Birongo

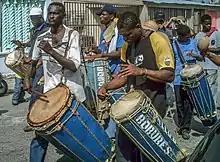
Chimbangueles are types of drums used to invoke and celebrate Saint Benedict, who is syncretized with the Vodun deity "Aje".

The term "birongo" comes from the Kikongo word "bilongo", which is used to describe ingredients of magical use but the term is used in Venezuela to describe folk medicine, and even witchcraft.